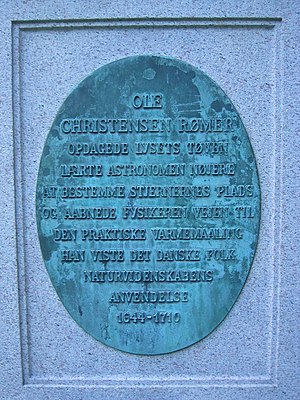
Ole Rømer / Landobservatoriet
Inskription på soklen med statuen af Ole Rømer ved Observatorium Tusculanum ved Vridsløsemagle. Klik for stort foto
Midepladen på statuen af Ole Rømer ved Observatorium Tusculanum, Vridsløsemagle
Ole Christensen Rømer var en dansk astronom, ingeniør og politidirektør.